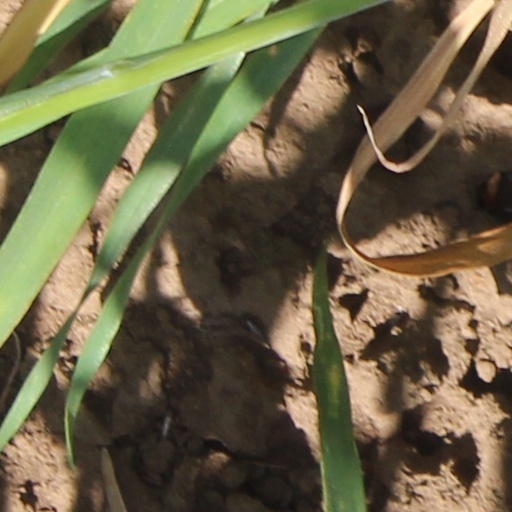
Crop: wheat